Ikrandraco

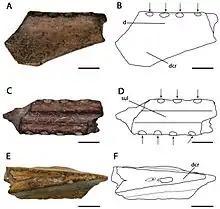
"I. machaerorhynchus" holotype

"Ikrandraco avatar" is notable for having a very long, low skull (the height of the back of the skull, at the quadrates, is less than 19% the length of the skull), with a prominent blade-like crest on the underside of the lower jaw and no corresponding crest on the tip of the upper jaw, a crest combination not seen in other pterosaurs to date. The posterior edge of the crest also has a hook-like process. Each side of the upper jaw has at least 21 small cylindrical teeth, and each side of the lower jaw has at least 19. The skull of the type specimen is long, and the skull of the second specimen is at least long.